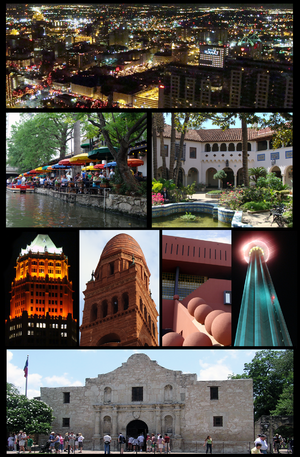
La ville de San Antonio est le siège du comté de Bexar, dans le sud de l'État du Texas, aux États-Unis. Lors du recensement fédéral de 2010, sa population était de 1 327 407 habitants, ce qui en fait la septième ville du pays et la seconde du Texas. Son aire urbaine, quant à elle, regroupait 2 142 508 habitants en 2010. San Antonio est une importante ville militaire ainsi qu'un centre de la haute technologie et du tourisme. D'importants équipements de l'Armée et de l'Armée de l'air américaines sont à proximité. San Antonio est surnommée « Petite Venise du Texas » à cause des canaux qui traversent son centre-ville. Elle est visitée par 20 millions de personnes chaque année.